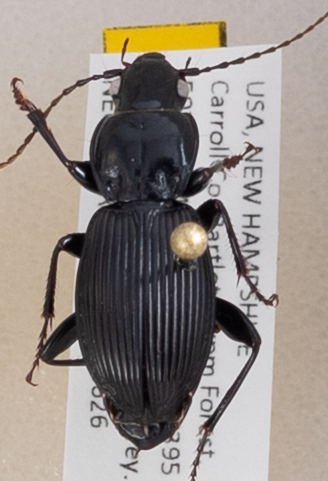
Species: Pterostichus coracinus
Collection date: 2019-06-26
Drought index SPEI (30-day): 0.362
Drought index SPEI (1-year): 1.22
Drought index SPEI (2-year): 0.998